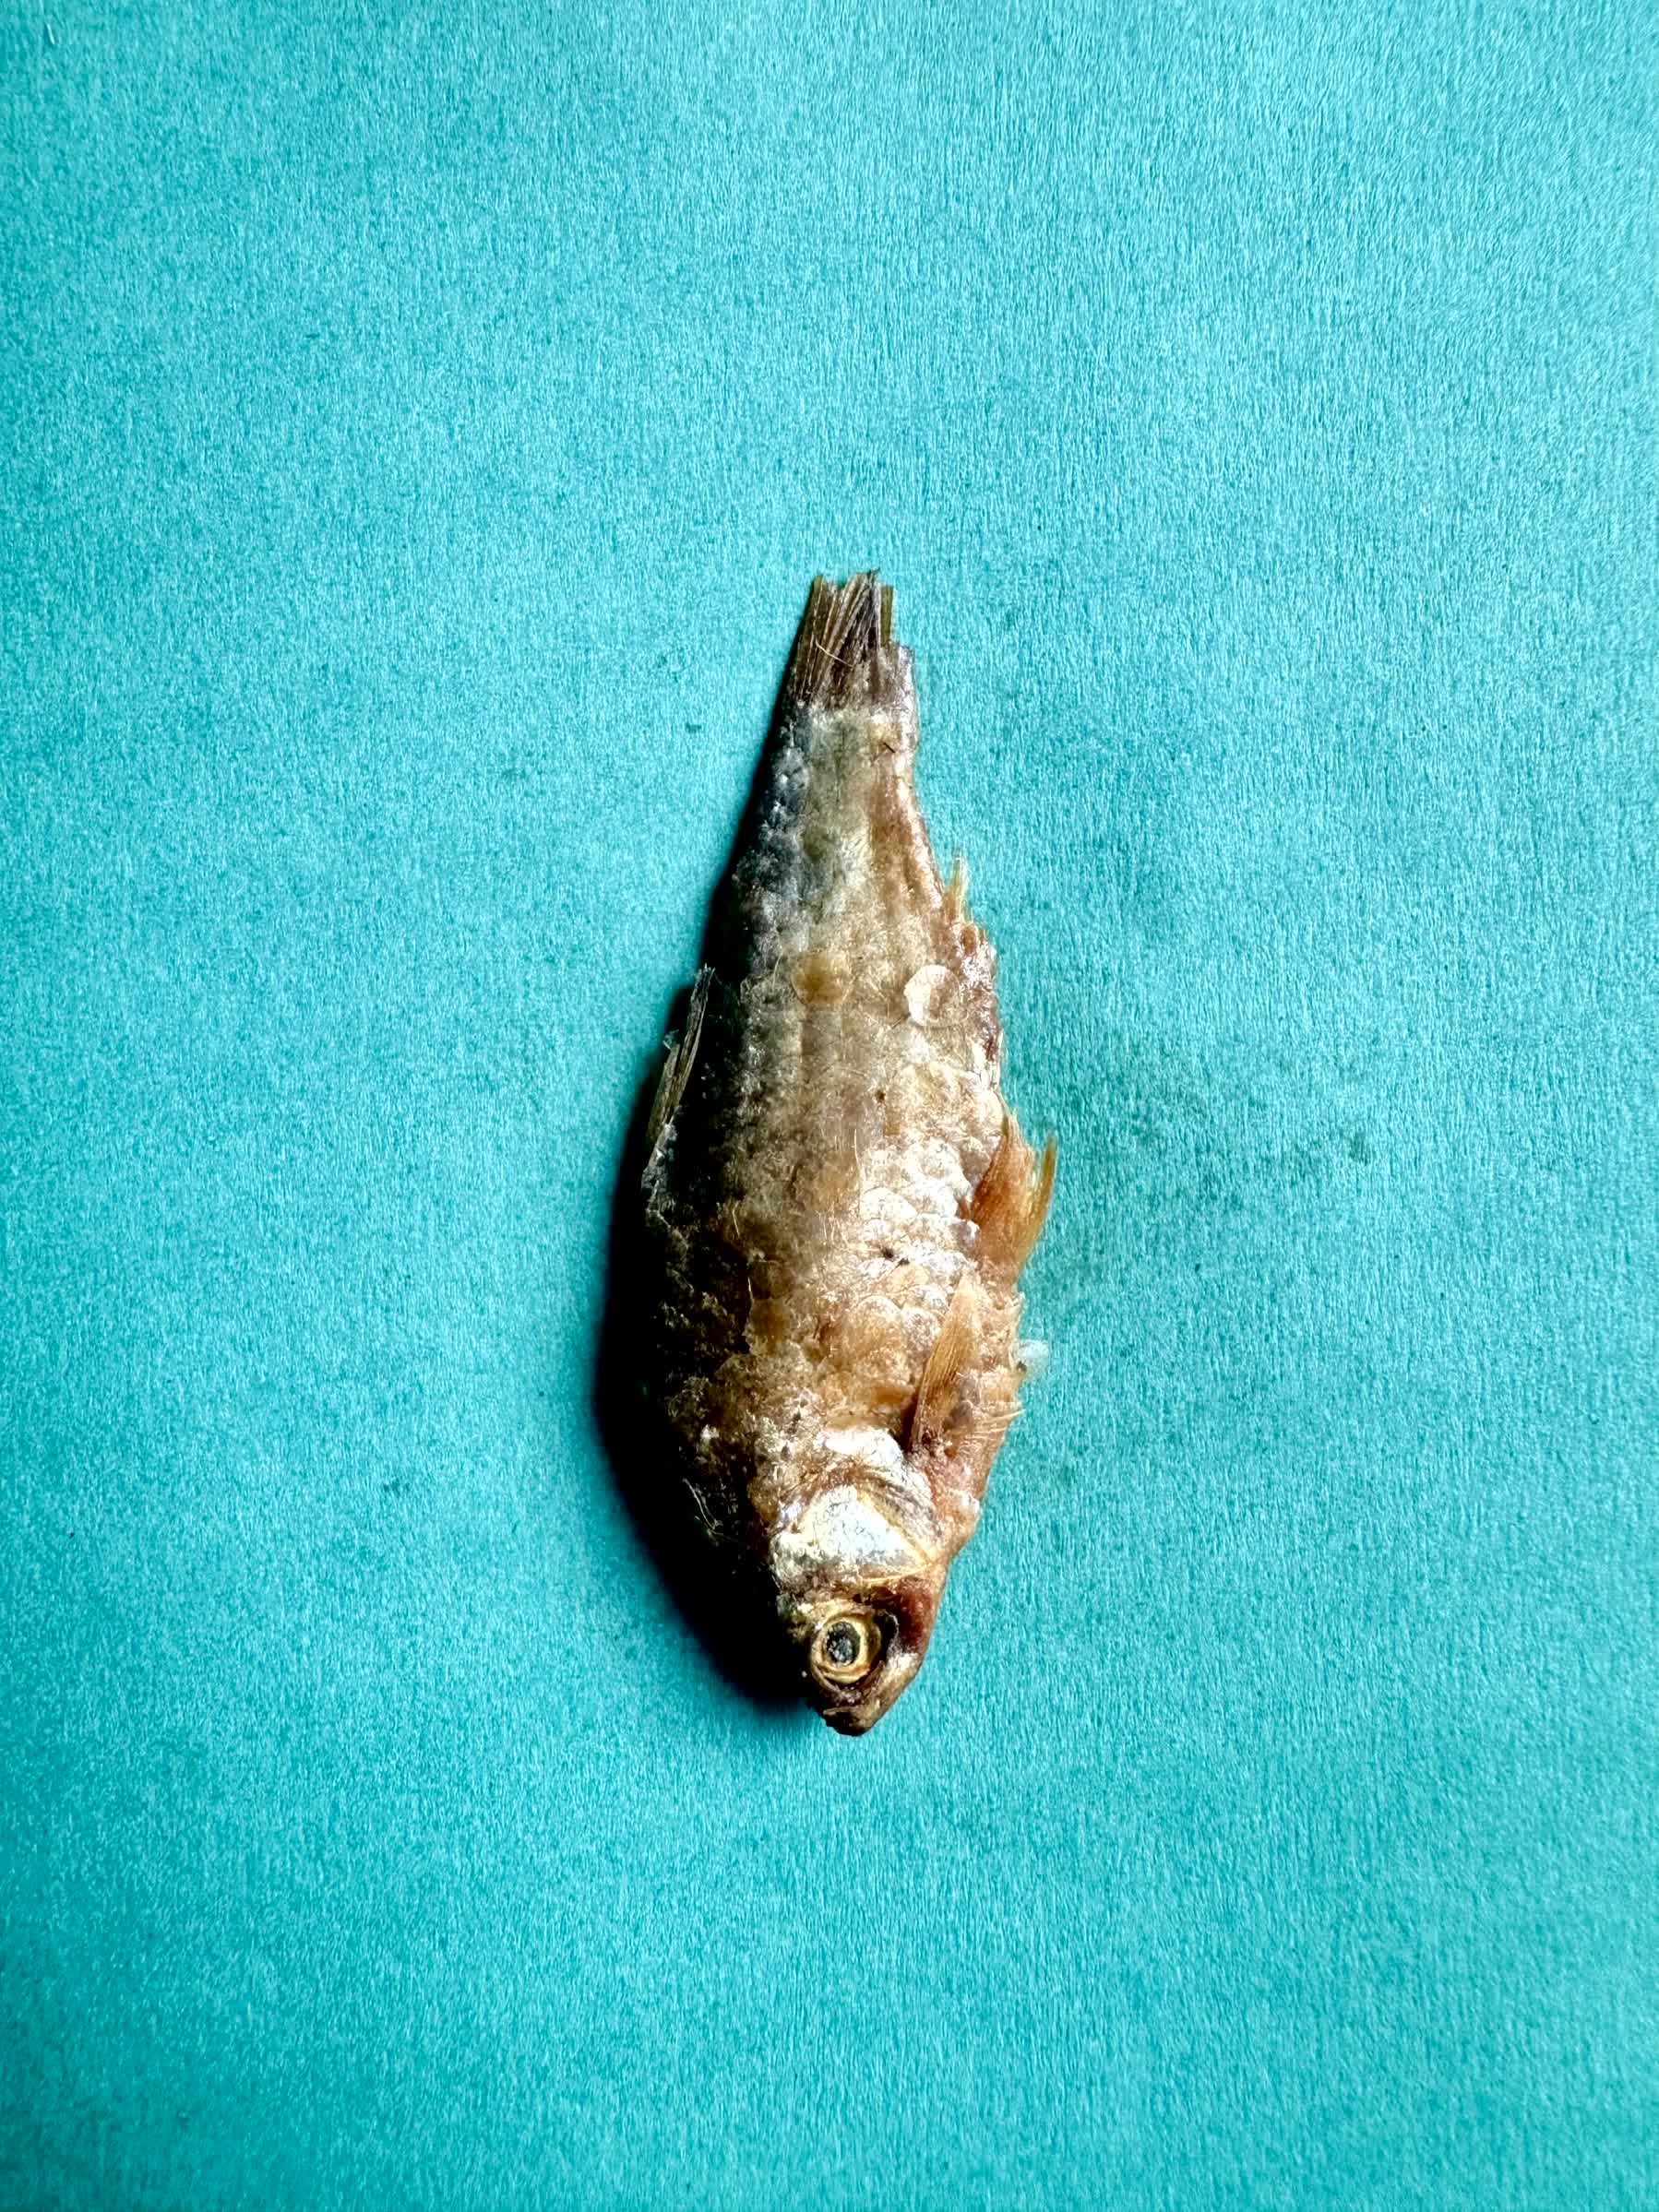
Species: puti chepa